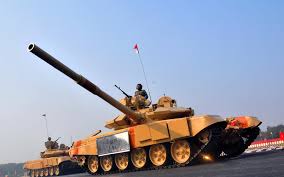
Label: T-90